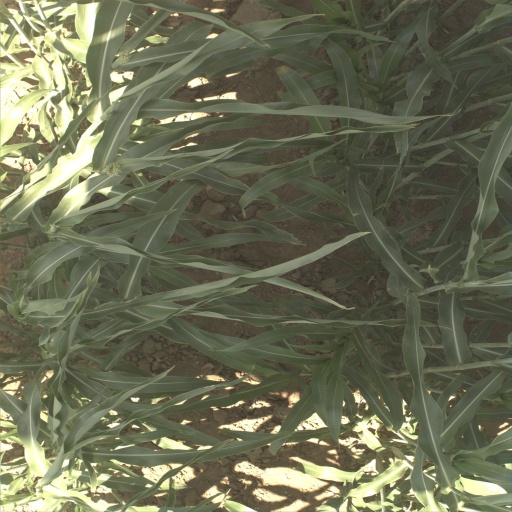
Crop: sorghum